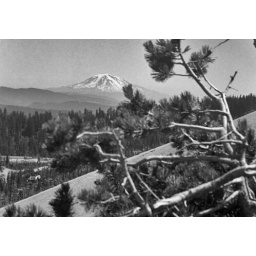
July 1969. I have ridden the ridge in the mid-back ground on my mountain bike.